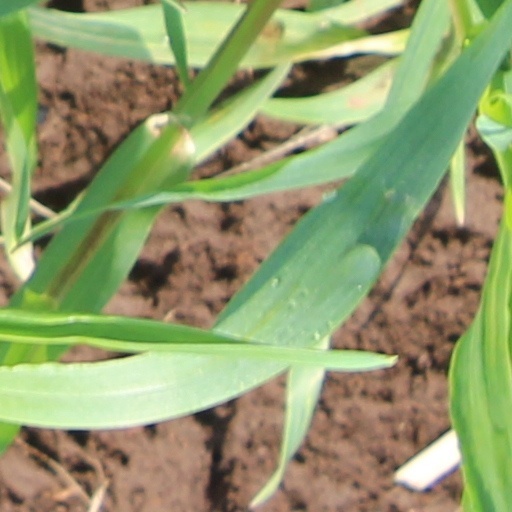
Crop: wheat